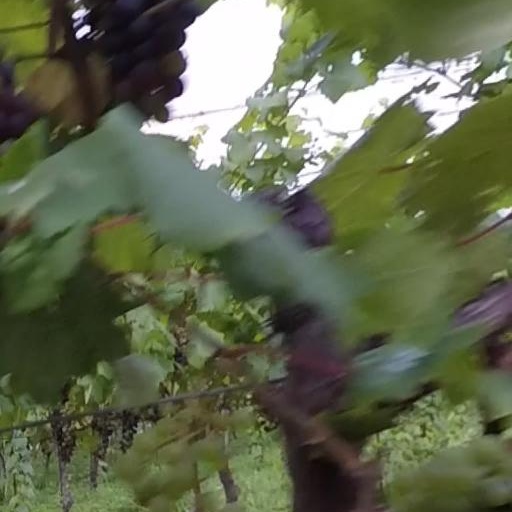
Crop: grape